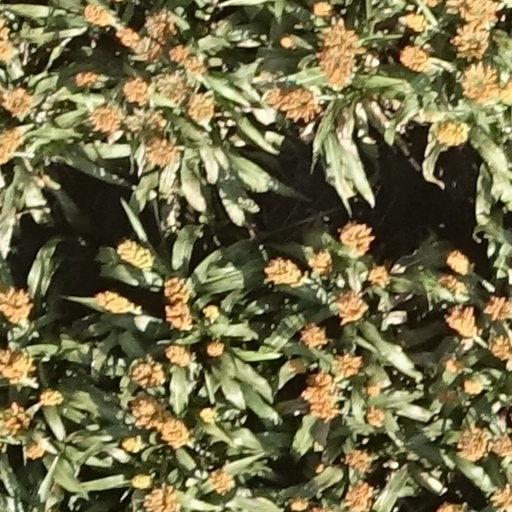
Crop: sorghum